WEUP (AM)

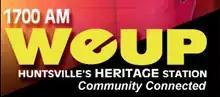
WEUP logo until 2020

WEUP programming is also carried on a broadcast translator station to extend or improve the coverage area of the station.